Frances D. Cook

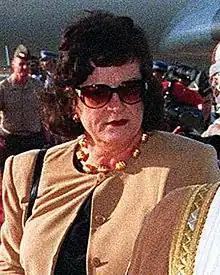
Cook in 1997

Frances Dee Cook (born September 7, 1945, Charleston, West Virginia) was a career foreign service officer who was the US ambassador to the Republic of Burundi from 1980–1983, Ambassador to the Republic of Cameroon, 1989–1993 and she was sworn in as the U.S. ambassador to the Sultanate of Oman on December 28, 1995.